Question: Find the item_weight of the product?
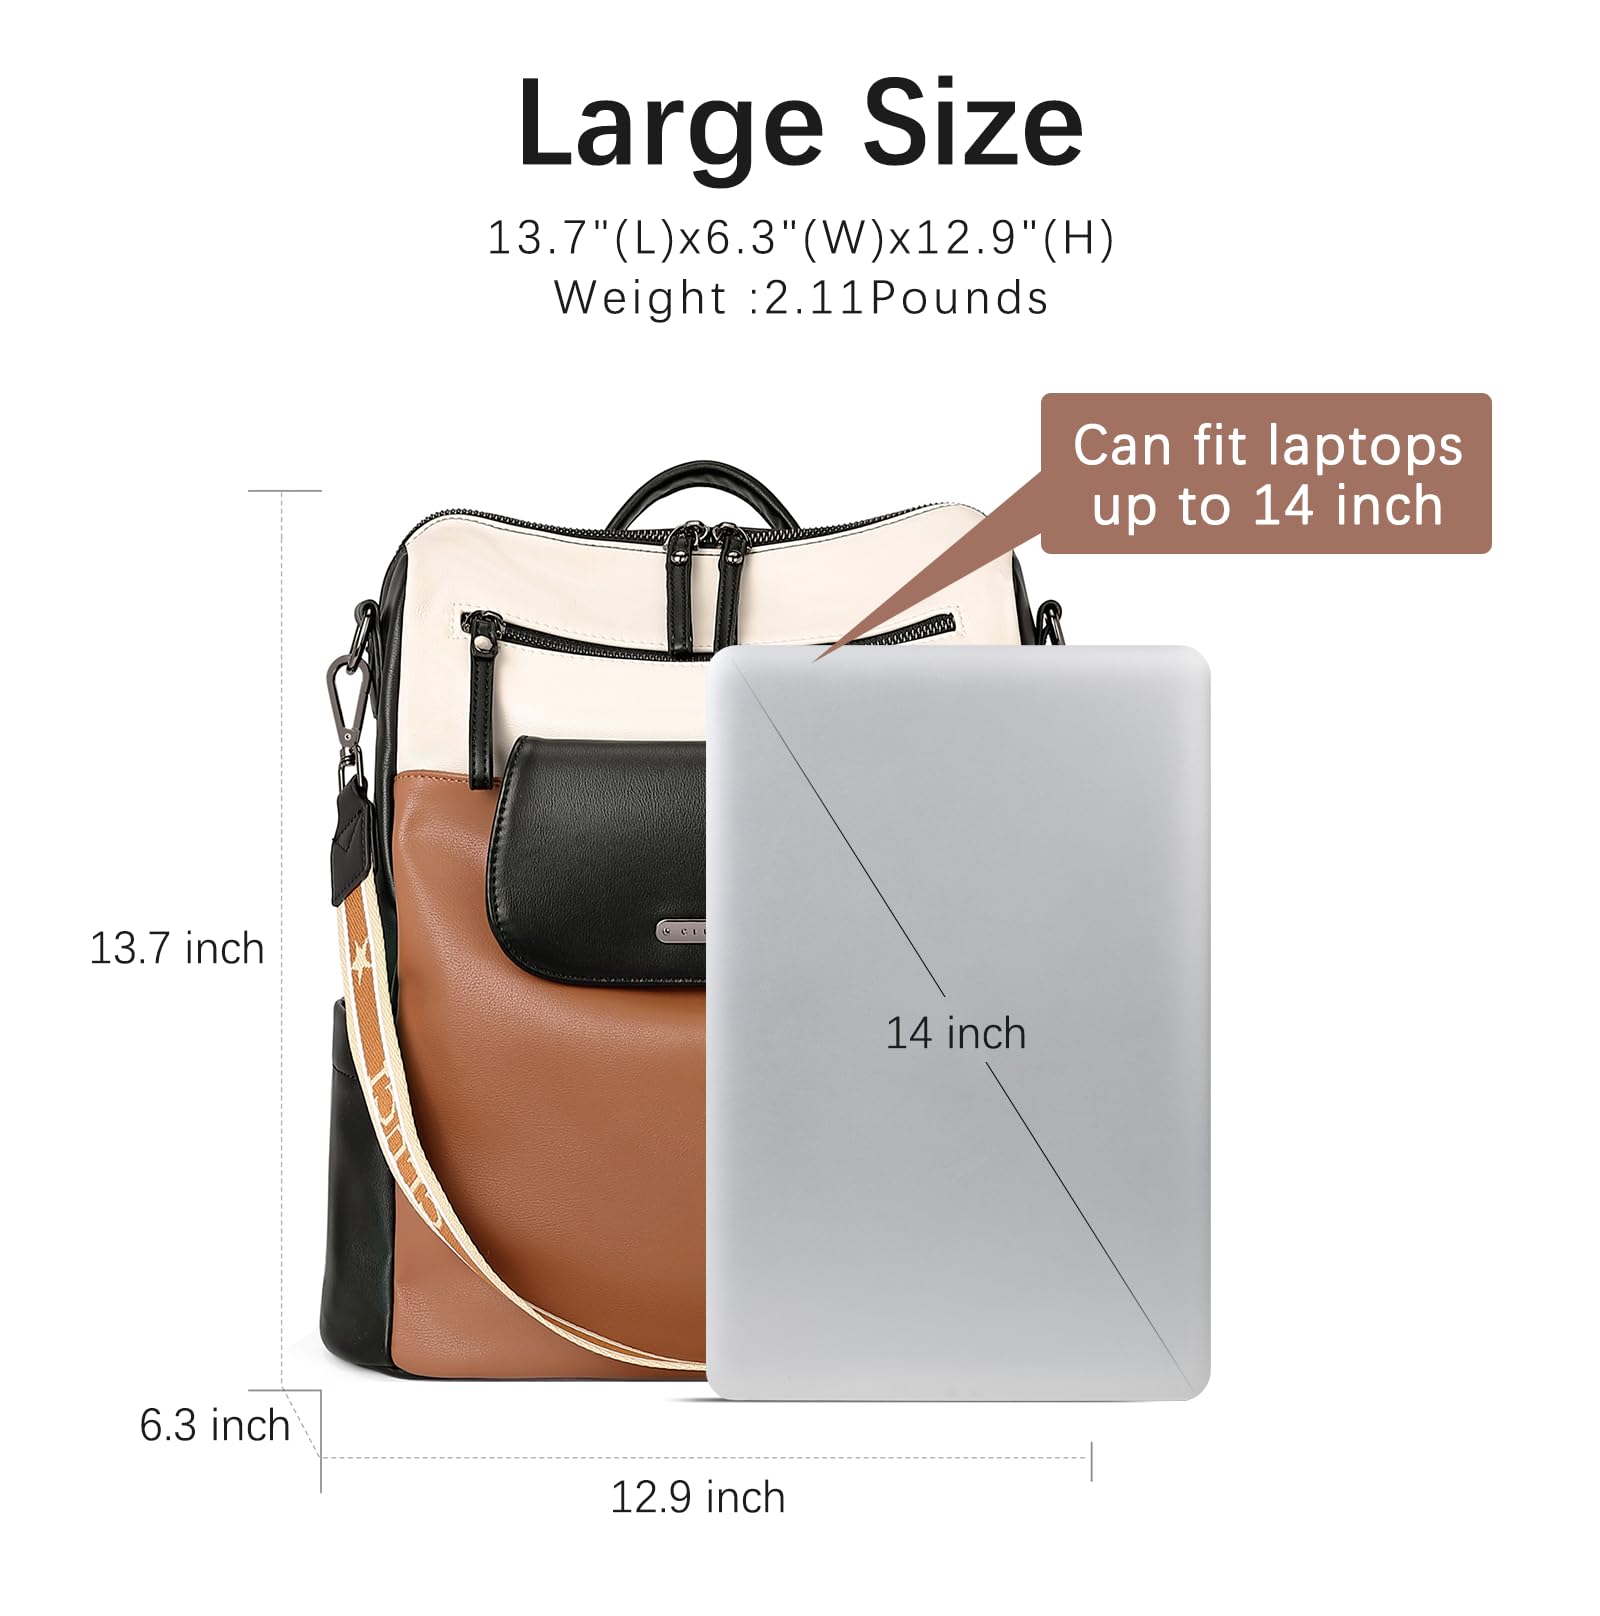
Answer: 2.11 pound